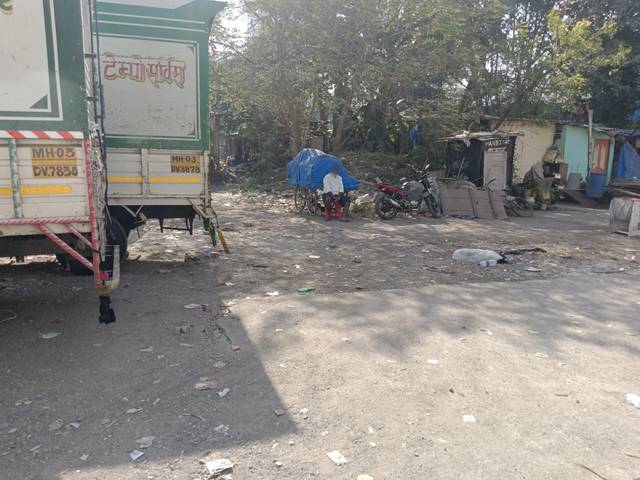
Region: India
Coordinates: 19.088, 72.911